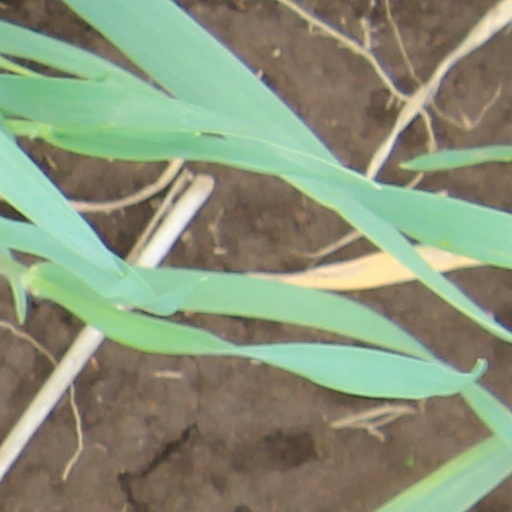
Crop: wheat